John of Neumarkt

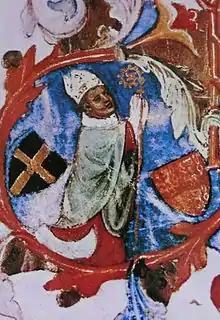
John of Neumarkt

John of Neumarkt also Johannes von Neumarkt (1310 in Neumarkt – 24 December 1380 in Modřice, Moravia) was Chancellor of Emperor Charles IV, appointed Bishop of Naumburg, Bishop of Litomyšl, Bishop of Olomouc and elected Bishop of Wroclaw. He was also known for his humanistic works.